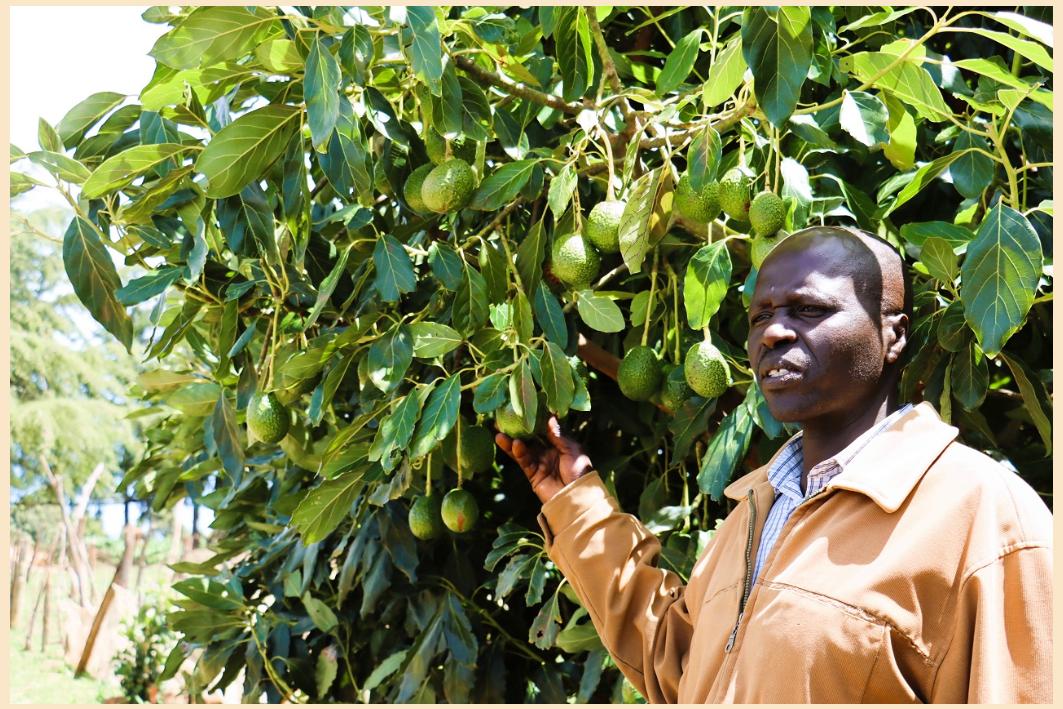
Mwanaume mkulima anaye jishughulisha na shughuli za kilimo cha kibiashara, akiendelea kuyakagua mazao yake na kuangalia namna ya kuyafanya mazao hayo yazaliane kwa wingi ili kuweza kumfikisha katika malengo yake.